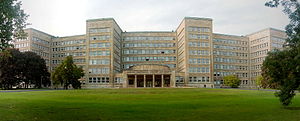
Johann Wolfgang Goethe-Universität / Beliggenhed
Slottet i Frankfurt er hovedbygningen for Johann Wolfgang Goethe universitetet
Johann Wolfgang Goethe-Universität i Frankfurt am Main er med 38.000 studerende og omkring 170 fag et af de største universiteter i Tyskland, efter Universität zu Köln og Ludwig-Maximilians-Universität. Det blev åbnet i 1914.